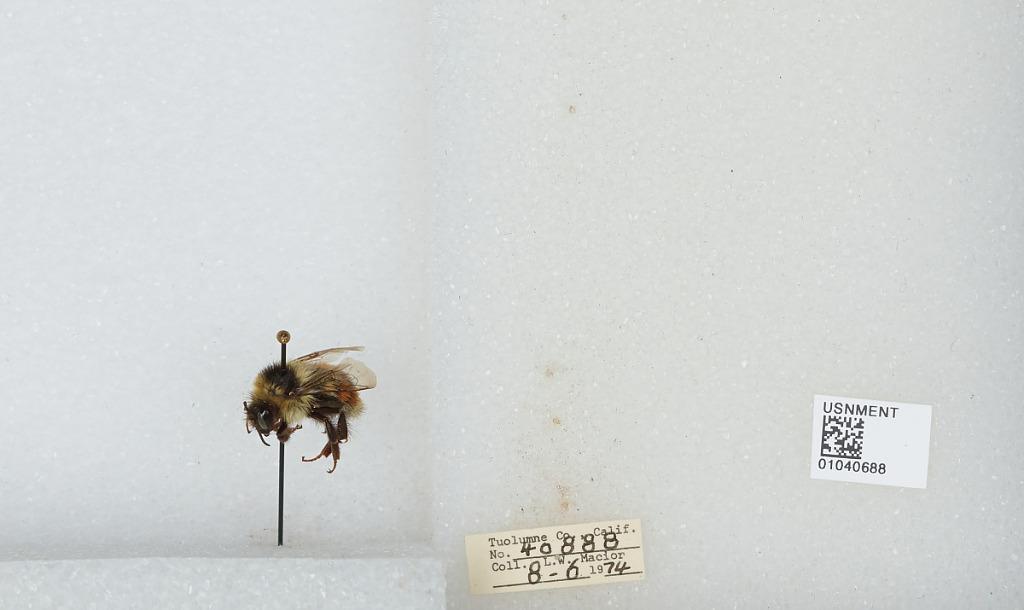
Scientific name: Bombus (Cullumanobombus) rufocinctus Cresson
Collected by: L. Macior
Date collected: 1974-8-6
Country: United States
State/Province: California
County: Tuolumne
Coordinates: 38.02, -119.93